List of venomous animals

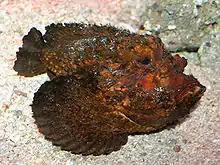
"Synanceia verrucosa", a species of stonefish, is lined with dorsal spines that deliver an intensely painful and lethal venom. It is sometimes called the most venomous fish in the world.

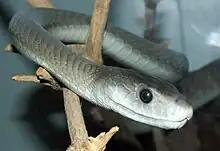
The black mamba has one of the deadliest bites of any snake

Some scientists have proposed that "Sinornithosaurus" had a venomous bite, but recent evidence suggests otherwise.